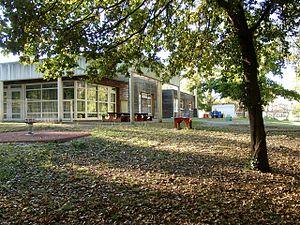
Crèche municipale de Mérignac (Gironde), familiale «
Mérignac est une commune du Sud-Ouest de la France, située dans le département de la Gironde, dans la banlieue ouest de Bordeaux, en région Nouvelle-Aquitaine.